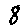
Label: 8